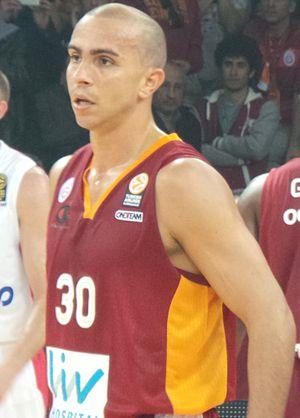
Cet article liste les effectifs des équipes participant à la Coupe du monde de basket-ball masculin 2014.
Carlos Arroyo, né le 30 juillet 1979 à Fajardo, est un joueur portoricain de basket-ball, évoluant au poste de meneur.